12 Years a Slave (film)

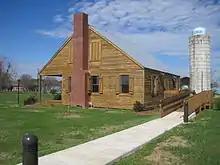
The Edwin Epps House, now located on the ground of Louisiana State University of Alexandria, is a stop along Northup's Trail. Solomon Northup and Samuel Bass helped build the house that was completed in 1852.

Solomon Northup is a free African-American man in 1841, working as a violinist and living with his wife and two children in Saratoga Springs, New York. Two white men, Brown and Hamilton, offer him short-term employment as a musician in Washington, D.C.; instead, they drug Northup and deliver him to James H. Birch, the owner of a slave pen. Northup proclaims his freedom, only to be violently beaten and tortured.